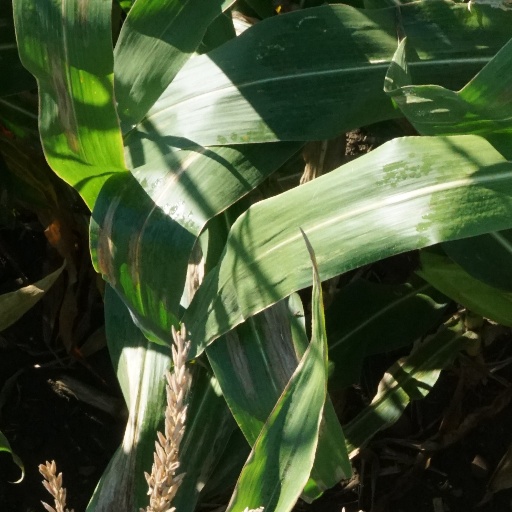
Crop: maize; corn